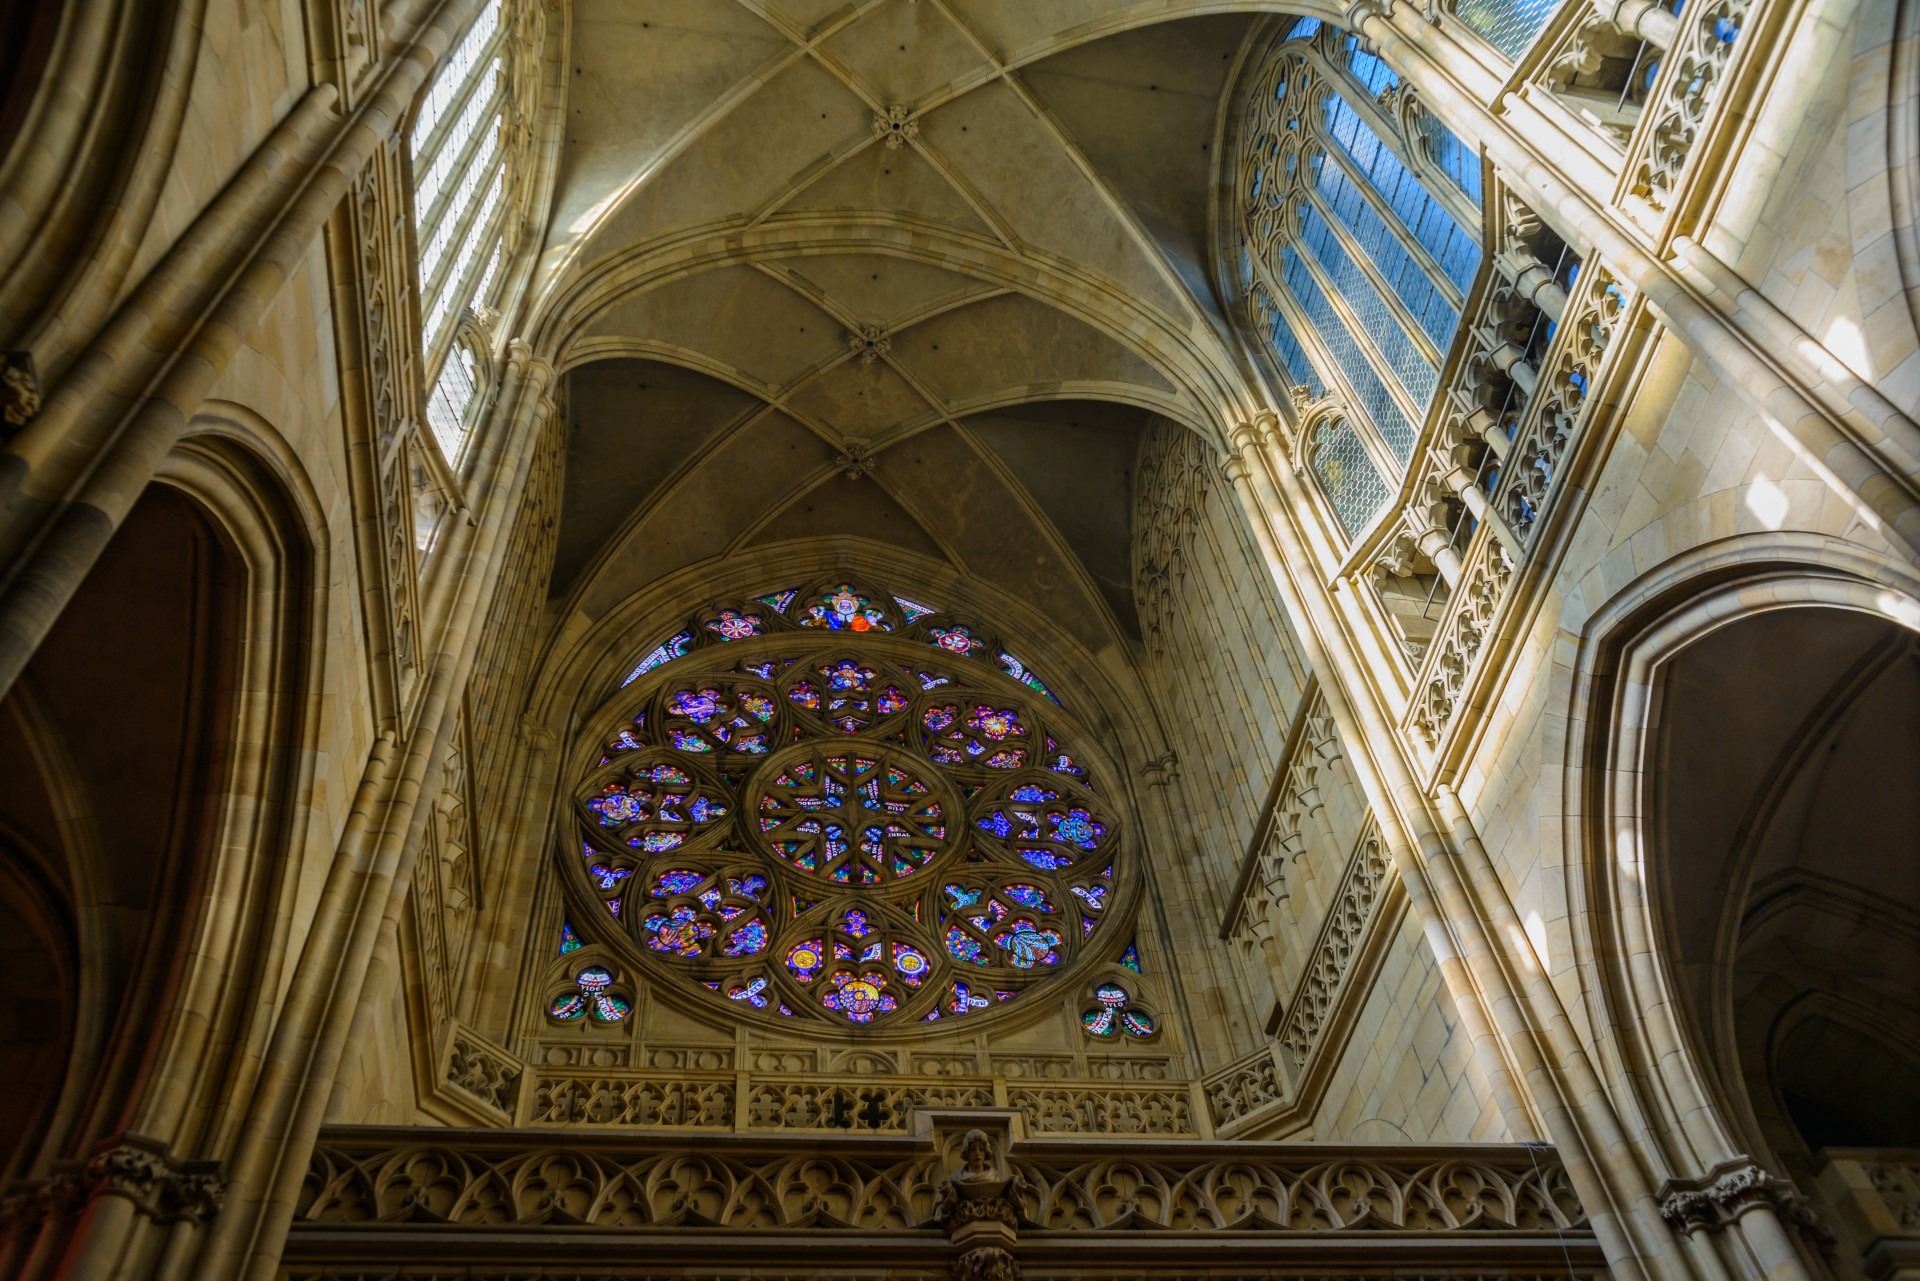
architecture, sky, window, glass, building, arch, facade, church, cathedral, chapel, prague, place of worship, painting, clouds, symmetry, history, detail, vault, basilica, dome, hradcany, st vitus cathedral, gothic architecture, ceiling decoration, prague castle